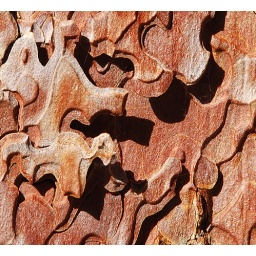
shadowy puzzle in the bark of a pine tree